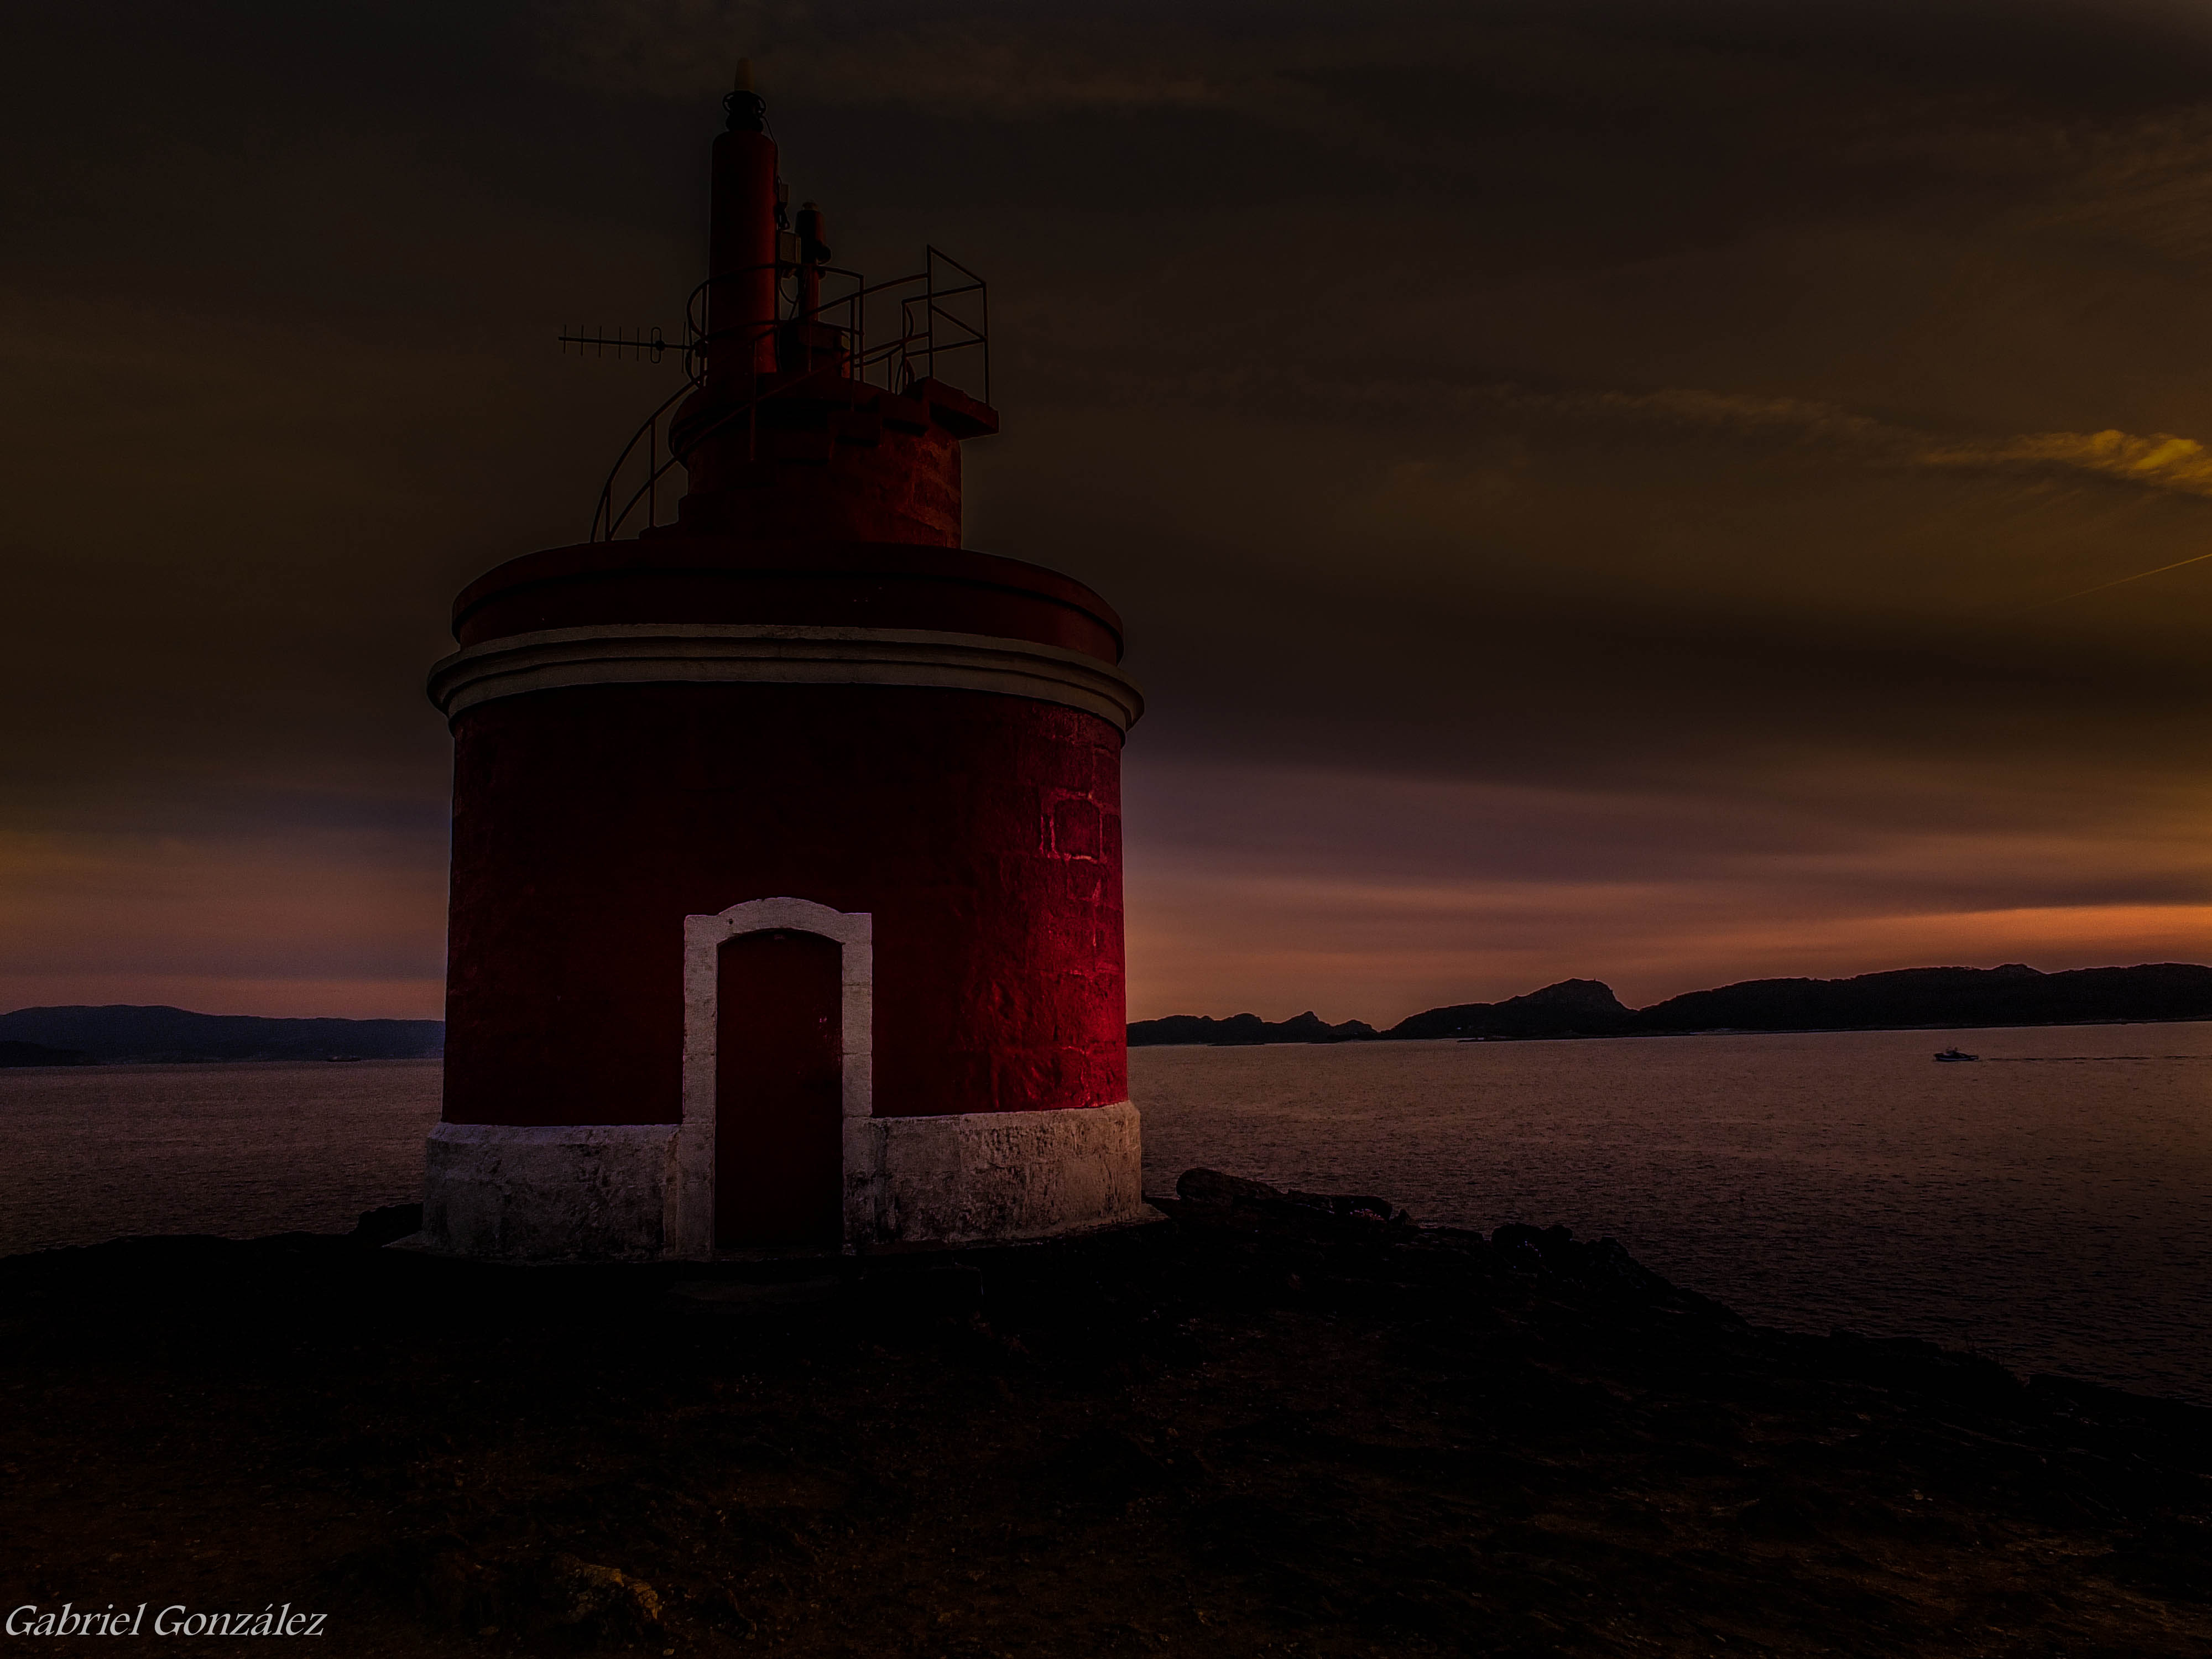
landscape, sea, coast, ocean, lighthouse, sunrise, sunset, night, dawn, explore, dusk, evening, reflection, tower, explorer, darkness, spain, paisajes, ggl1, gaby1, cabodohome, fujifilmxs1, puntarobaleira, vigogaliciaespa a